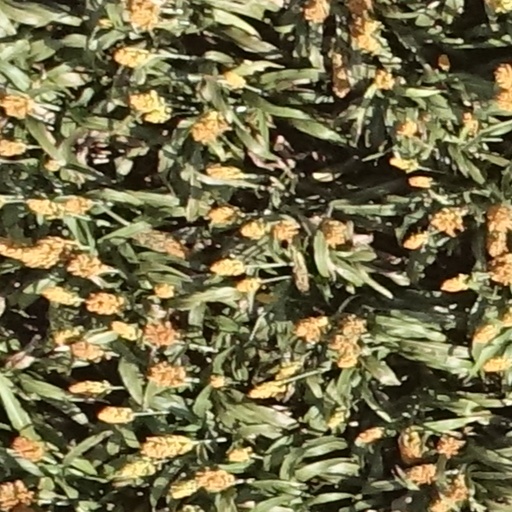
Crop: sorghum